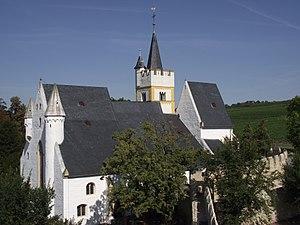
Ingelheim am Rhein est une ville allemande située sur la rive gauche du Rhin dont la population est d'environ 25 000 habitants. Elle est la capitale du district de Mainz-Bingen dans l'État de Rhénanie-Palatinat. C'est le siège de l'entreprise pharmaceutique, Boehringer-Ingelheim, qui compte plus de 50 000 employés.